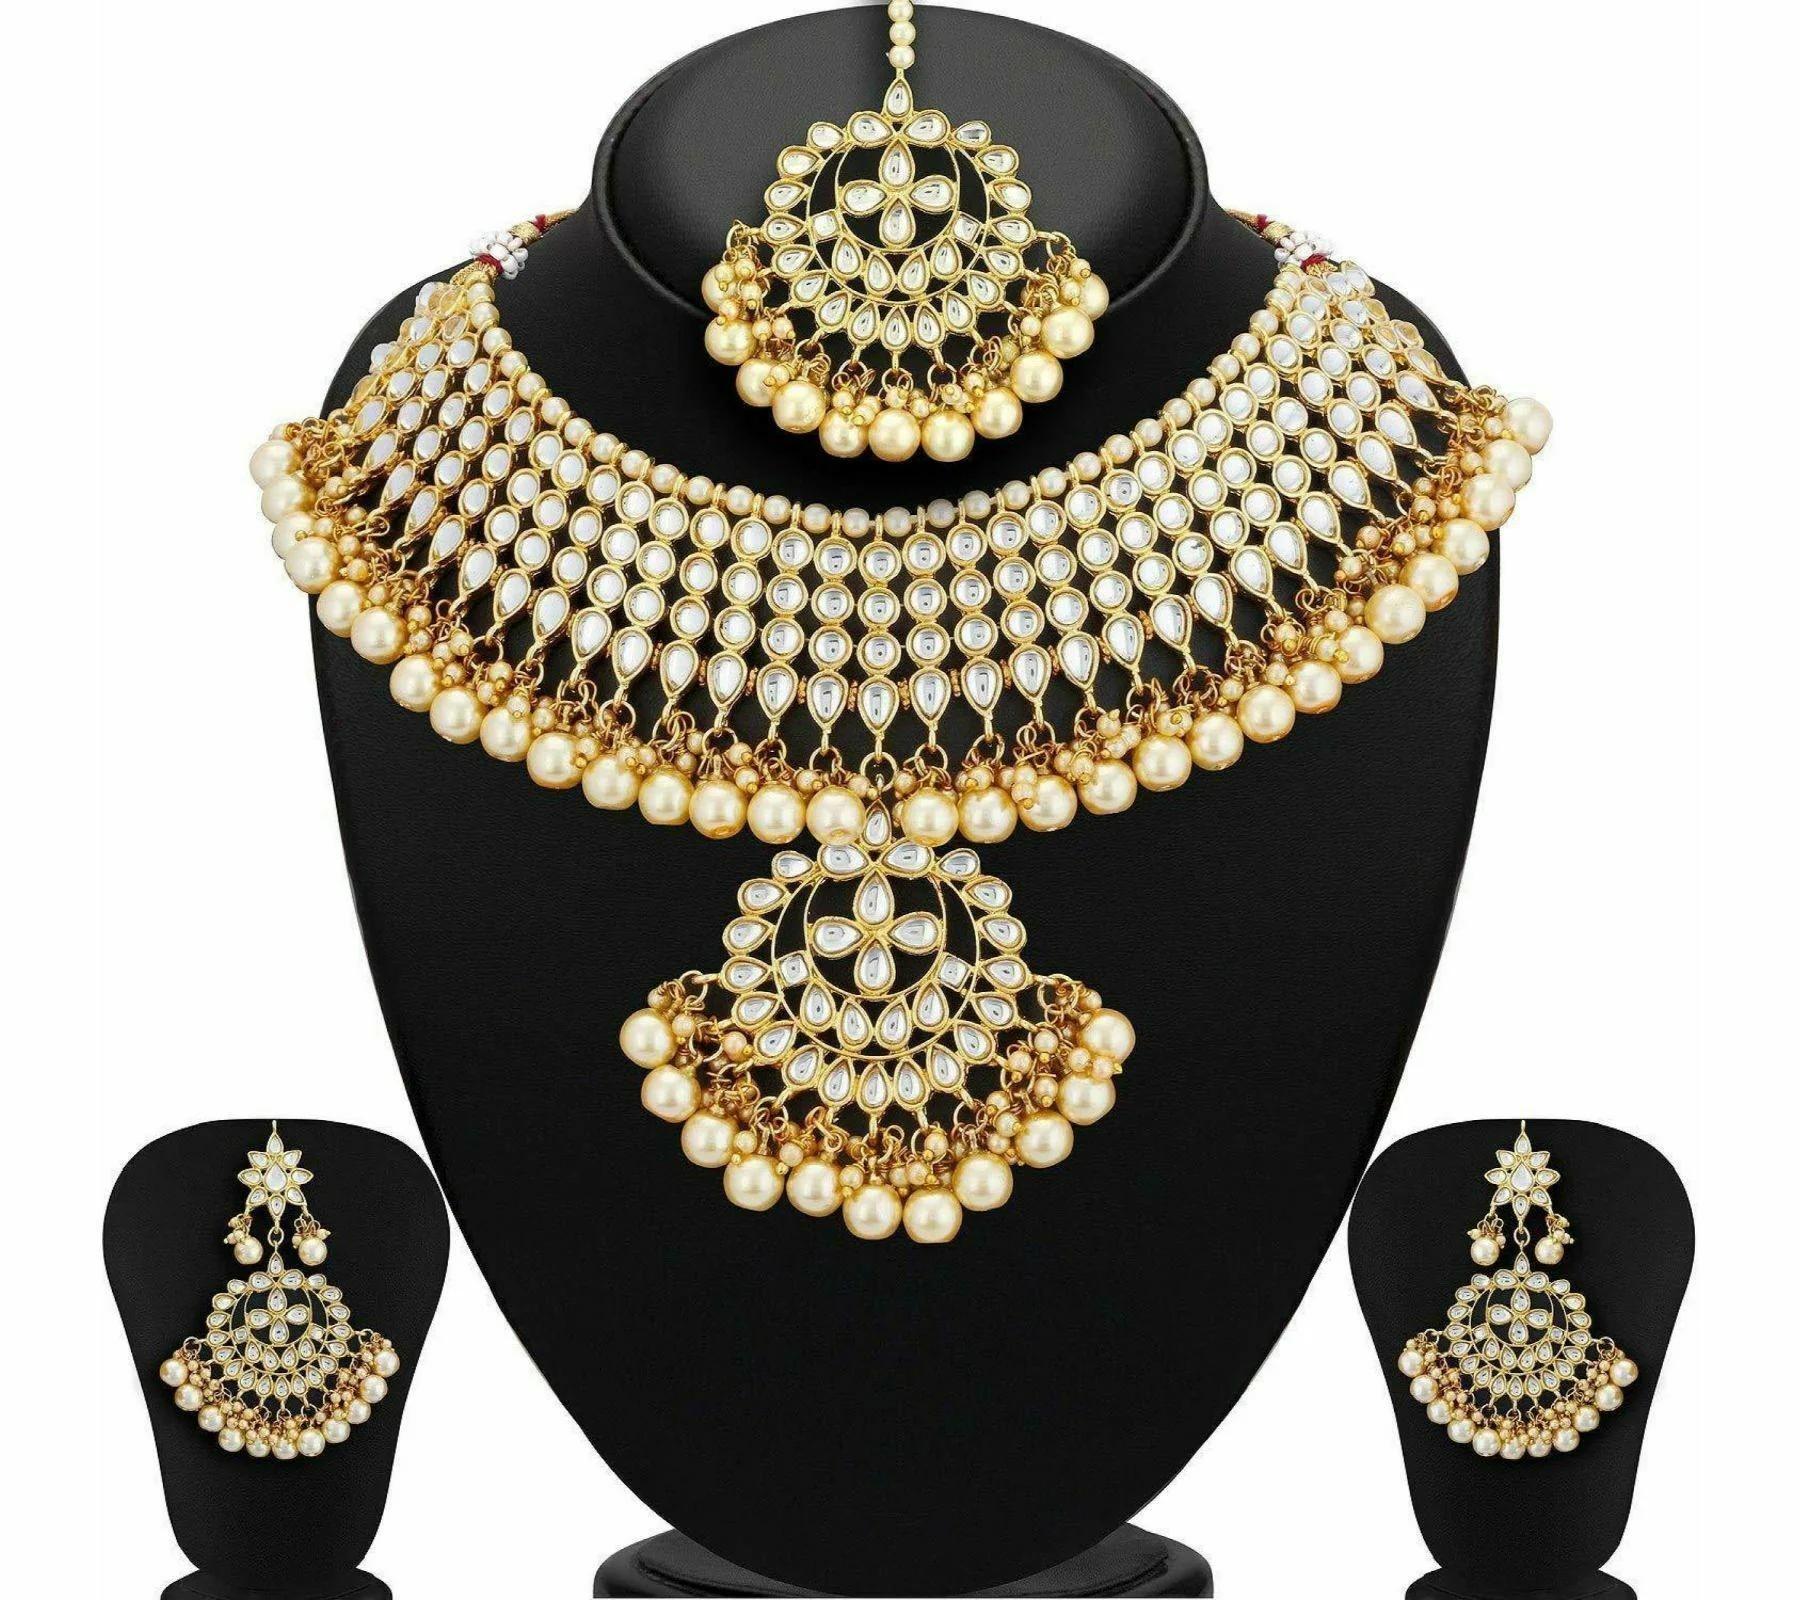
 Gyaan Jewels Handmade Gold Plated Alloy Necklace, Pendant and Earring Set White (Women, Girls) (Pack of 1) Free Size
Type: Necklaces
Brand: Gyaan Jewels
Price: Rs. 640
 The classy charm of the close fitting choker necklace is simply unmatchable in india, chokers studded with precious stones have been used by royalty since ancient times. Thick choker bands worn by teenagers reflect a cool, rebellious sense of style. This jewellery set comes with a mang tikka and is an ideal match for a wedding attire. This mang tikka is a perfect match for this wedding set and will make you look your best at any occasion.
Features: These are very easy to use being lightweight and has a design which makes it very comfortable,Superior quality and skin friendly,Made from premium quality material this product assures to remain in its original glory even after years of usage,Perfect gift ideal valentine, birthday, anniversary gift your loved ones
Included: 1 Necklace, 2 Earrings, 1 mangtika